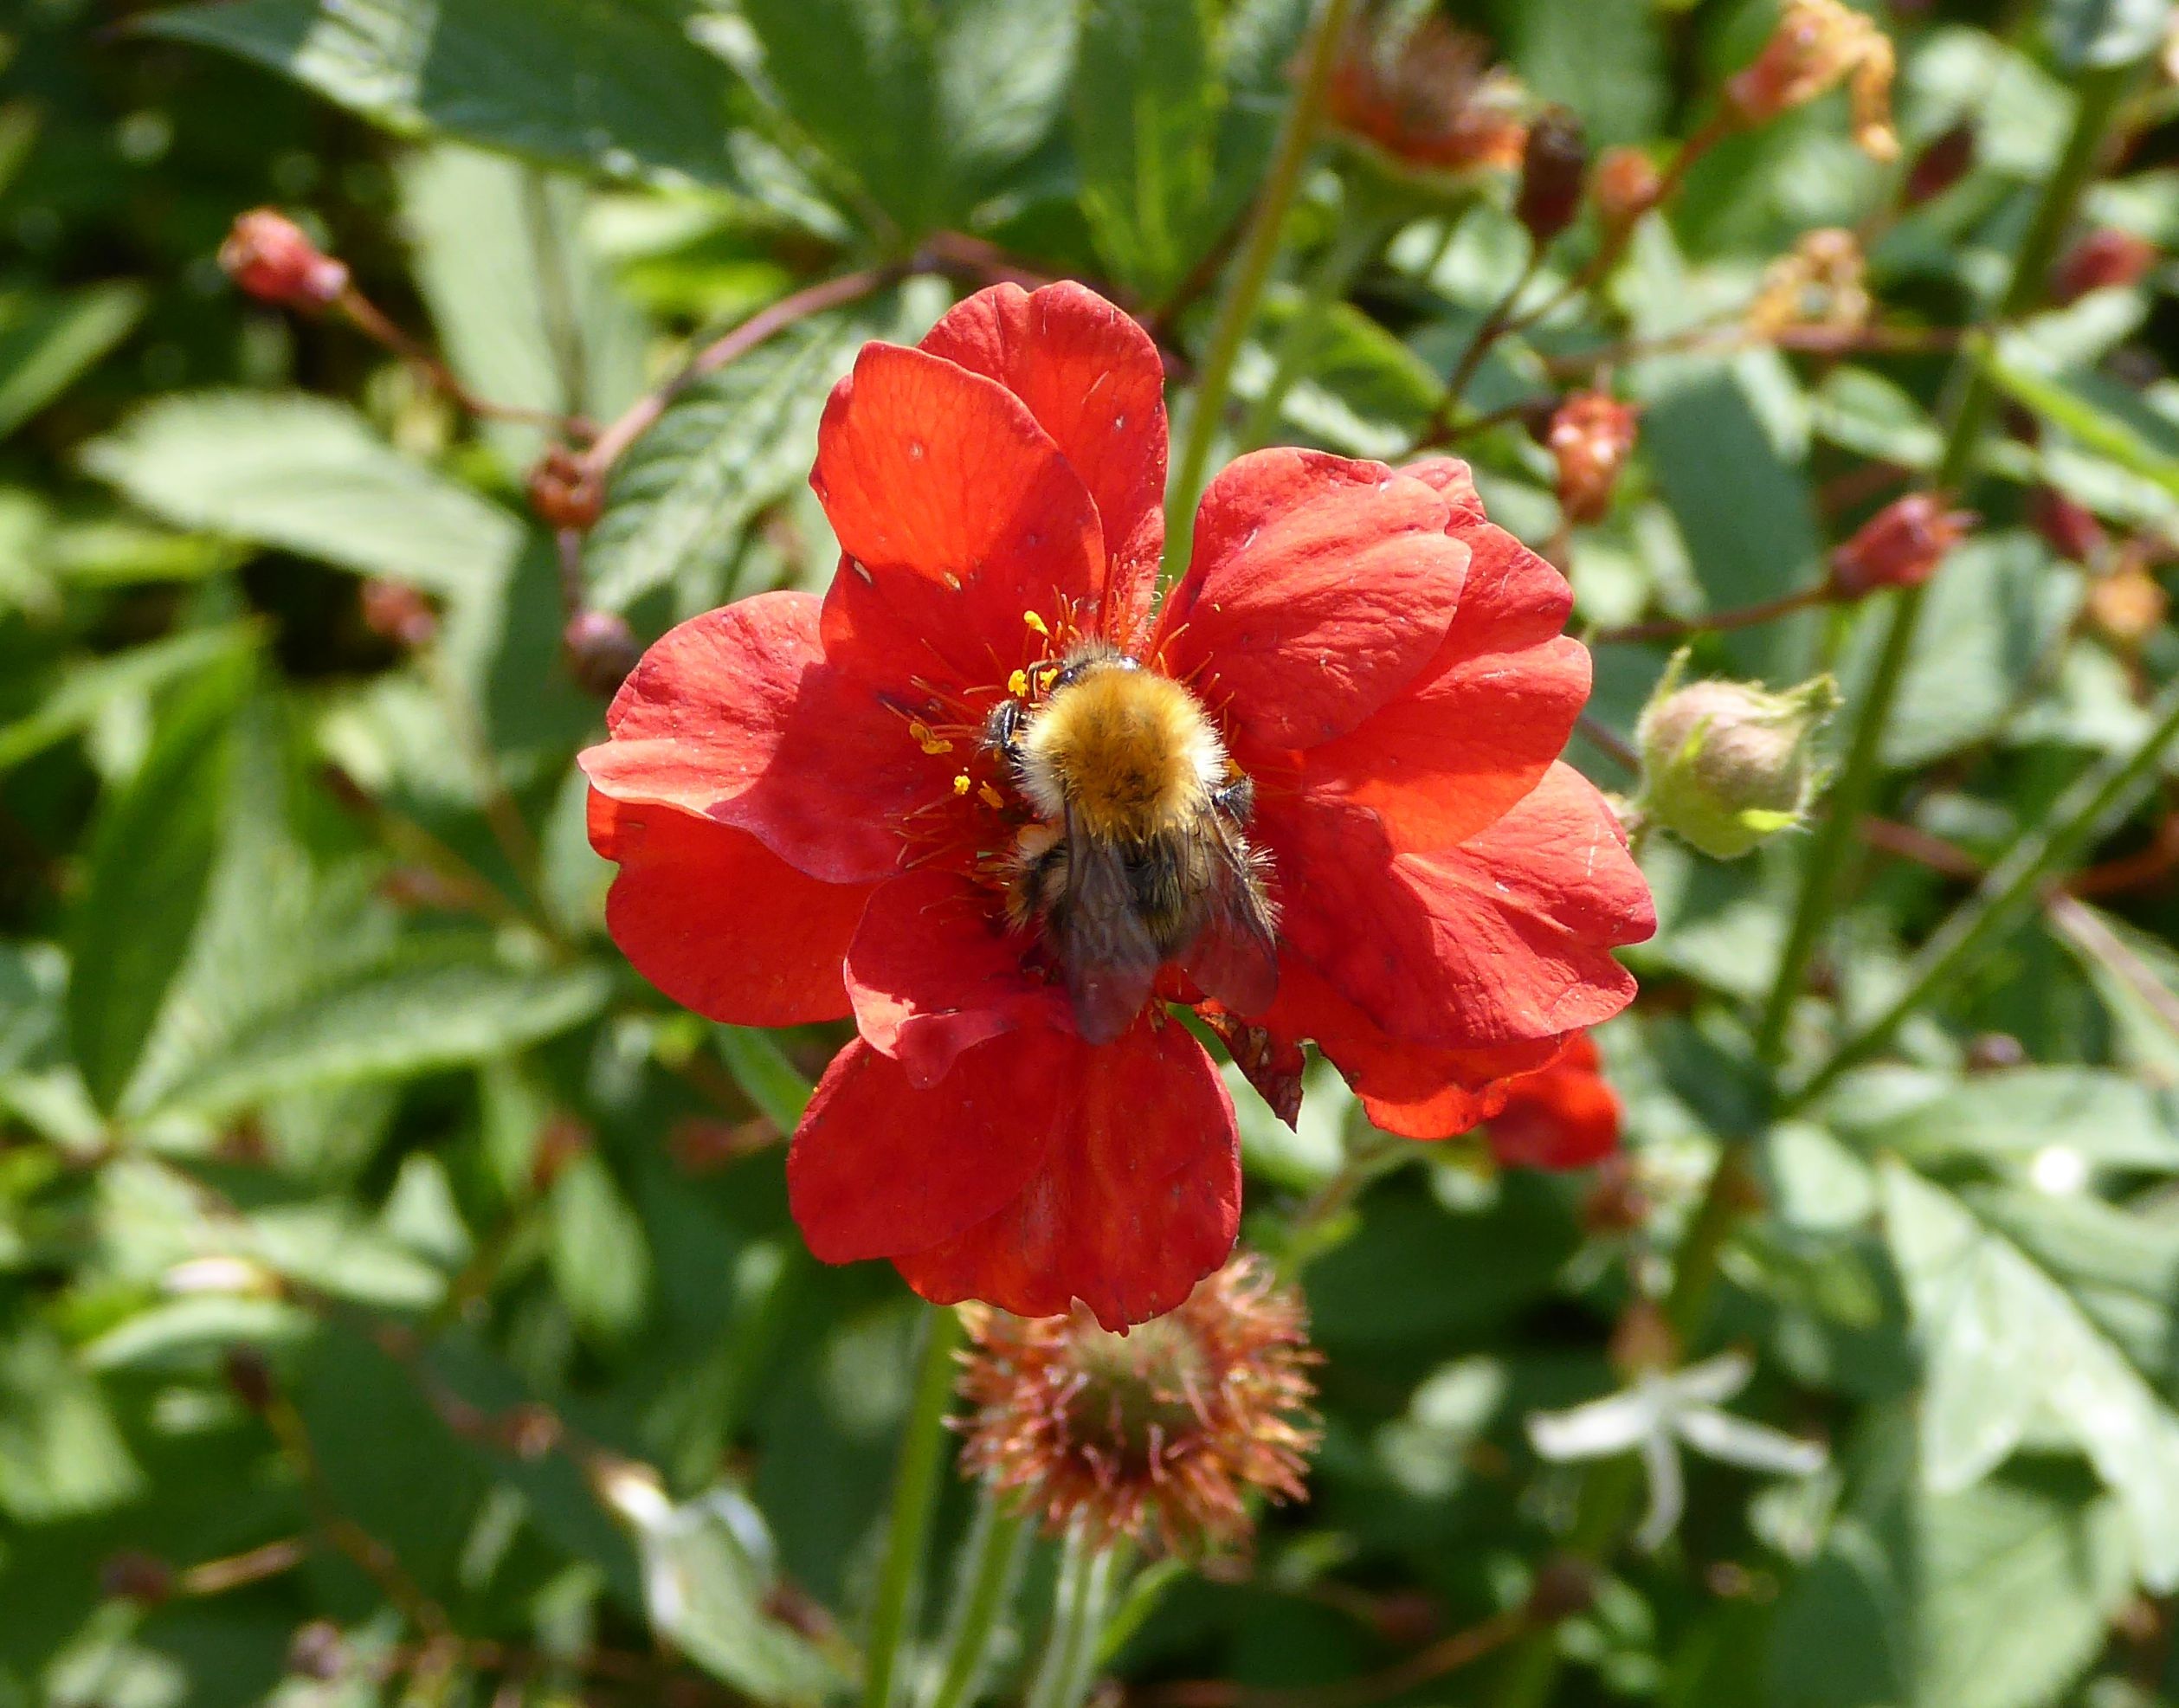
blossom, plant, flower, bloom, spring, red, botany, colorful, close, flora, wildflower, shrub, bright, macro photography, blossomed, flowering plant, bee on flower, ornamental garden, land plant, rosa rubiginosa